Évelyne Bouix

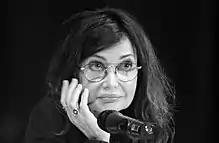
Bouix in 2018

Évelyne Bouix (born 22 April 1953) is a French film actress and stage actress. She has appeared in 61 films since 1970.